Ocean Heaven

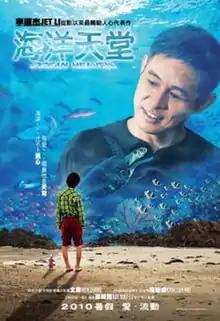
Hong Kong theatrical poster

Ocean Heaven is a 2010 drama film starring martial arts superstar Jet Li in his first full drama role playing against type. It also co-stars Taiwanese actress Gwei Lun-mei, who previously starred in Jay Chou's "Secret". A Chinese-Hong Kong co-production, the movie was filmed in Qingdao at the Qingdao Polar Ocean World and received promotion from the Qingdao council.